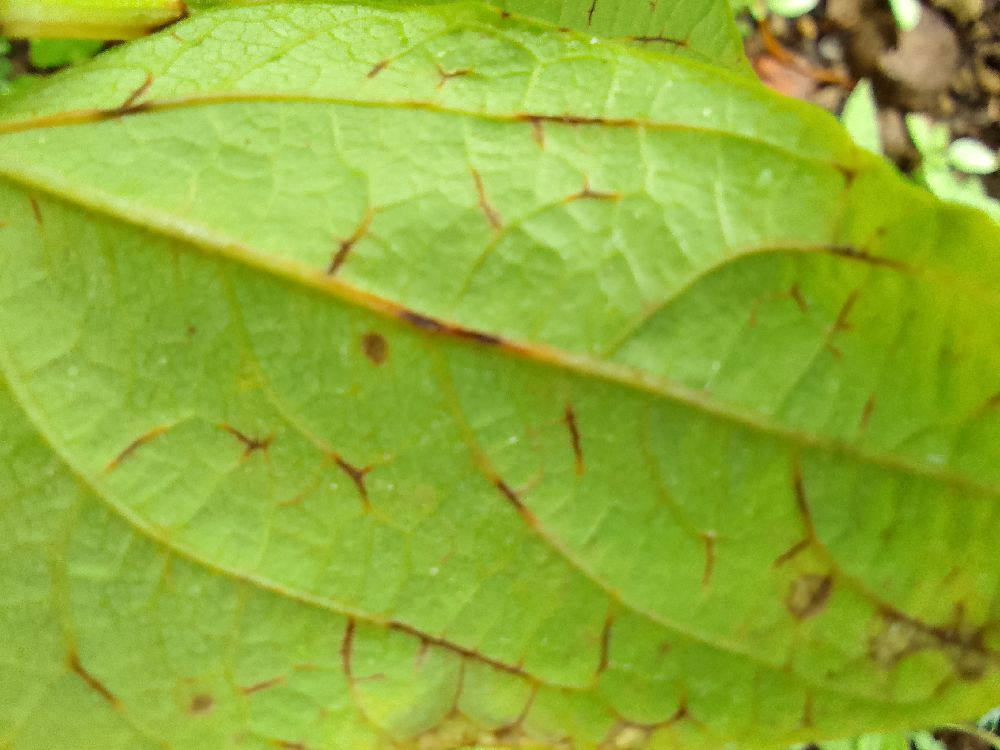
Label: anthracnose